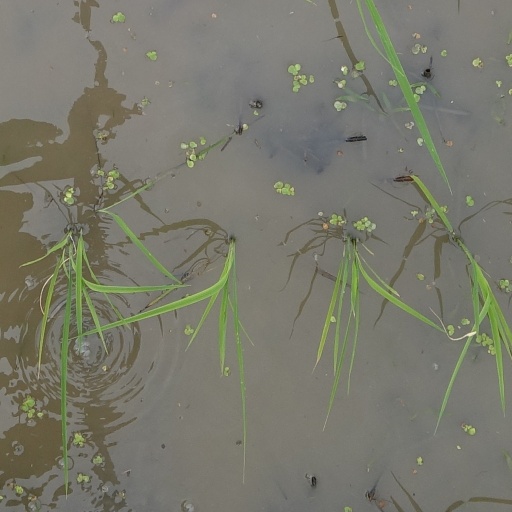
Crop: rice